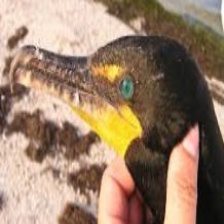
Species: DOUBLE BRESTED CORMARANT
Scientific name: PHALACROCORAX AURITUS